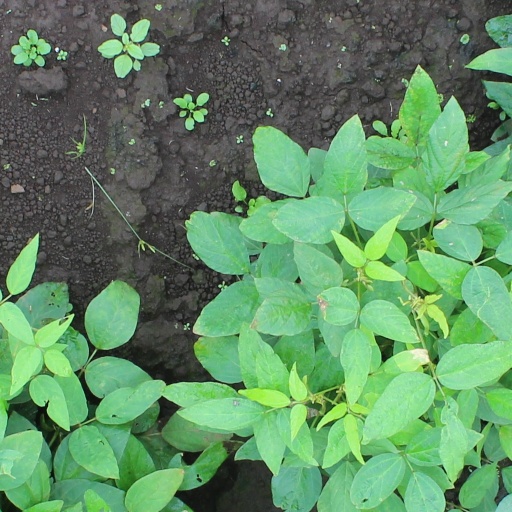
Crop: soybean